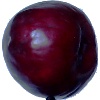
Label: Plum 2